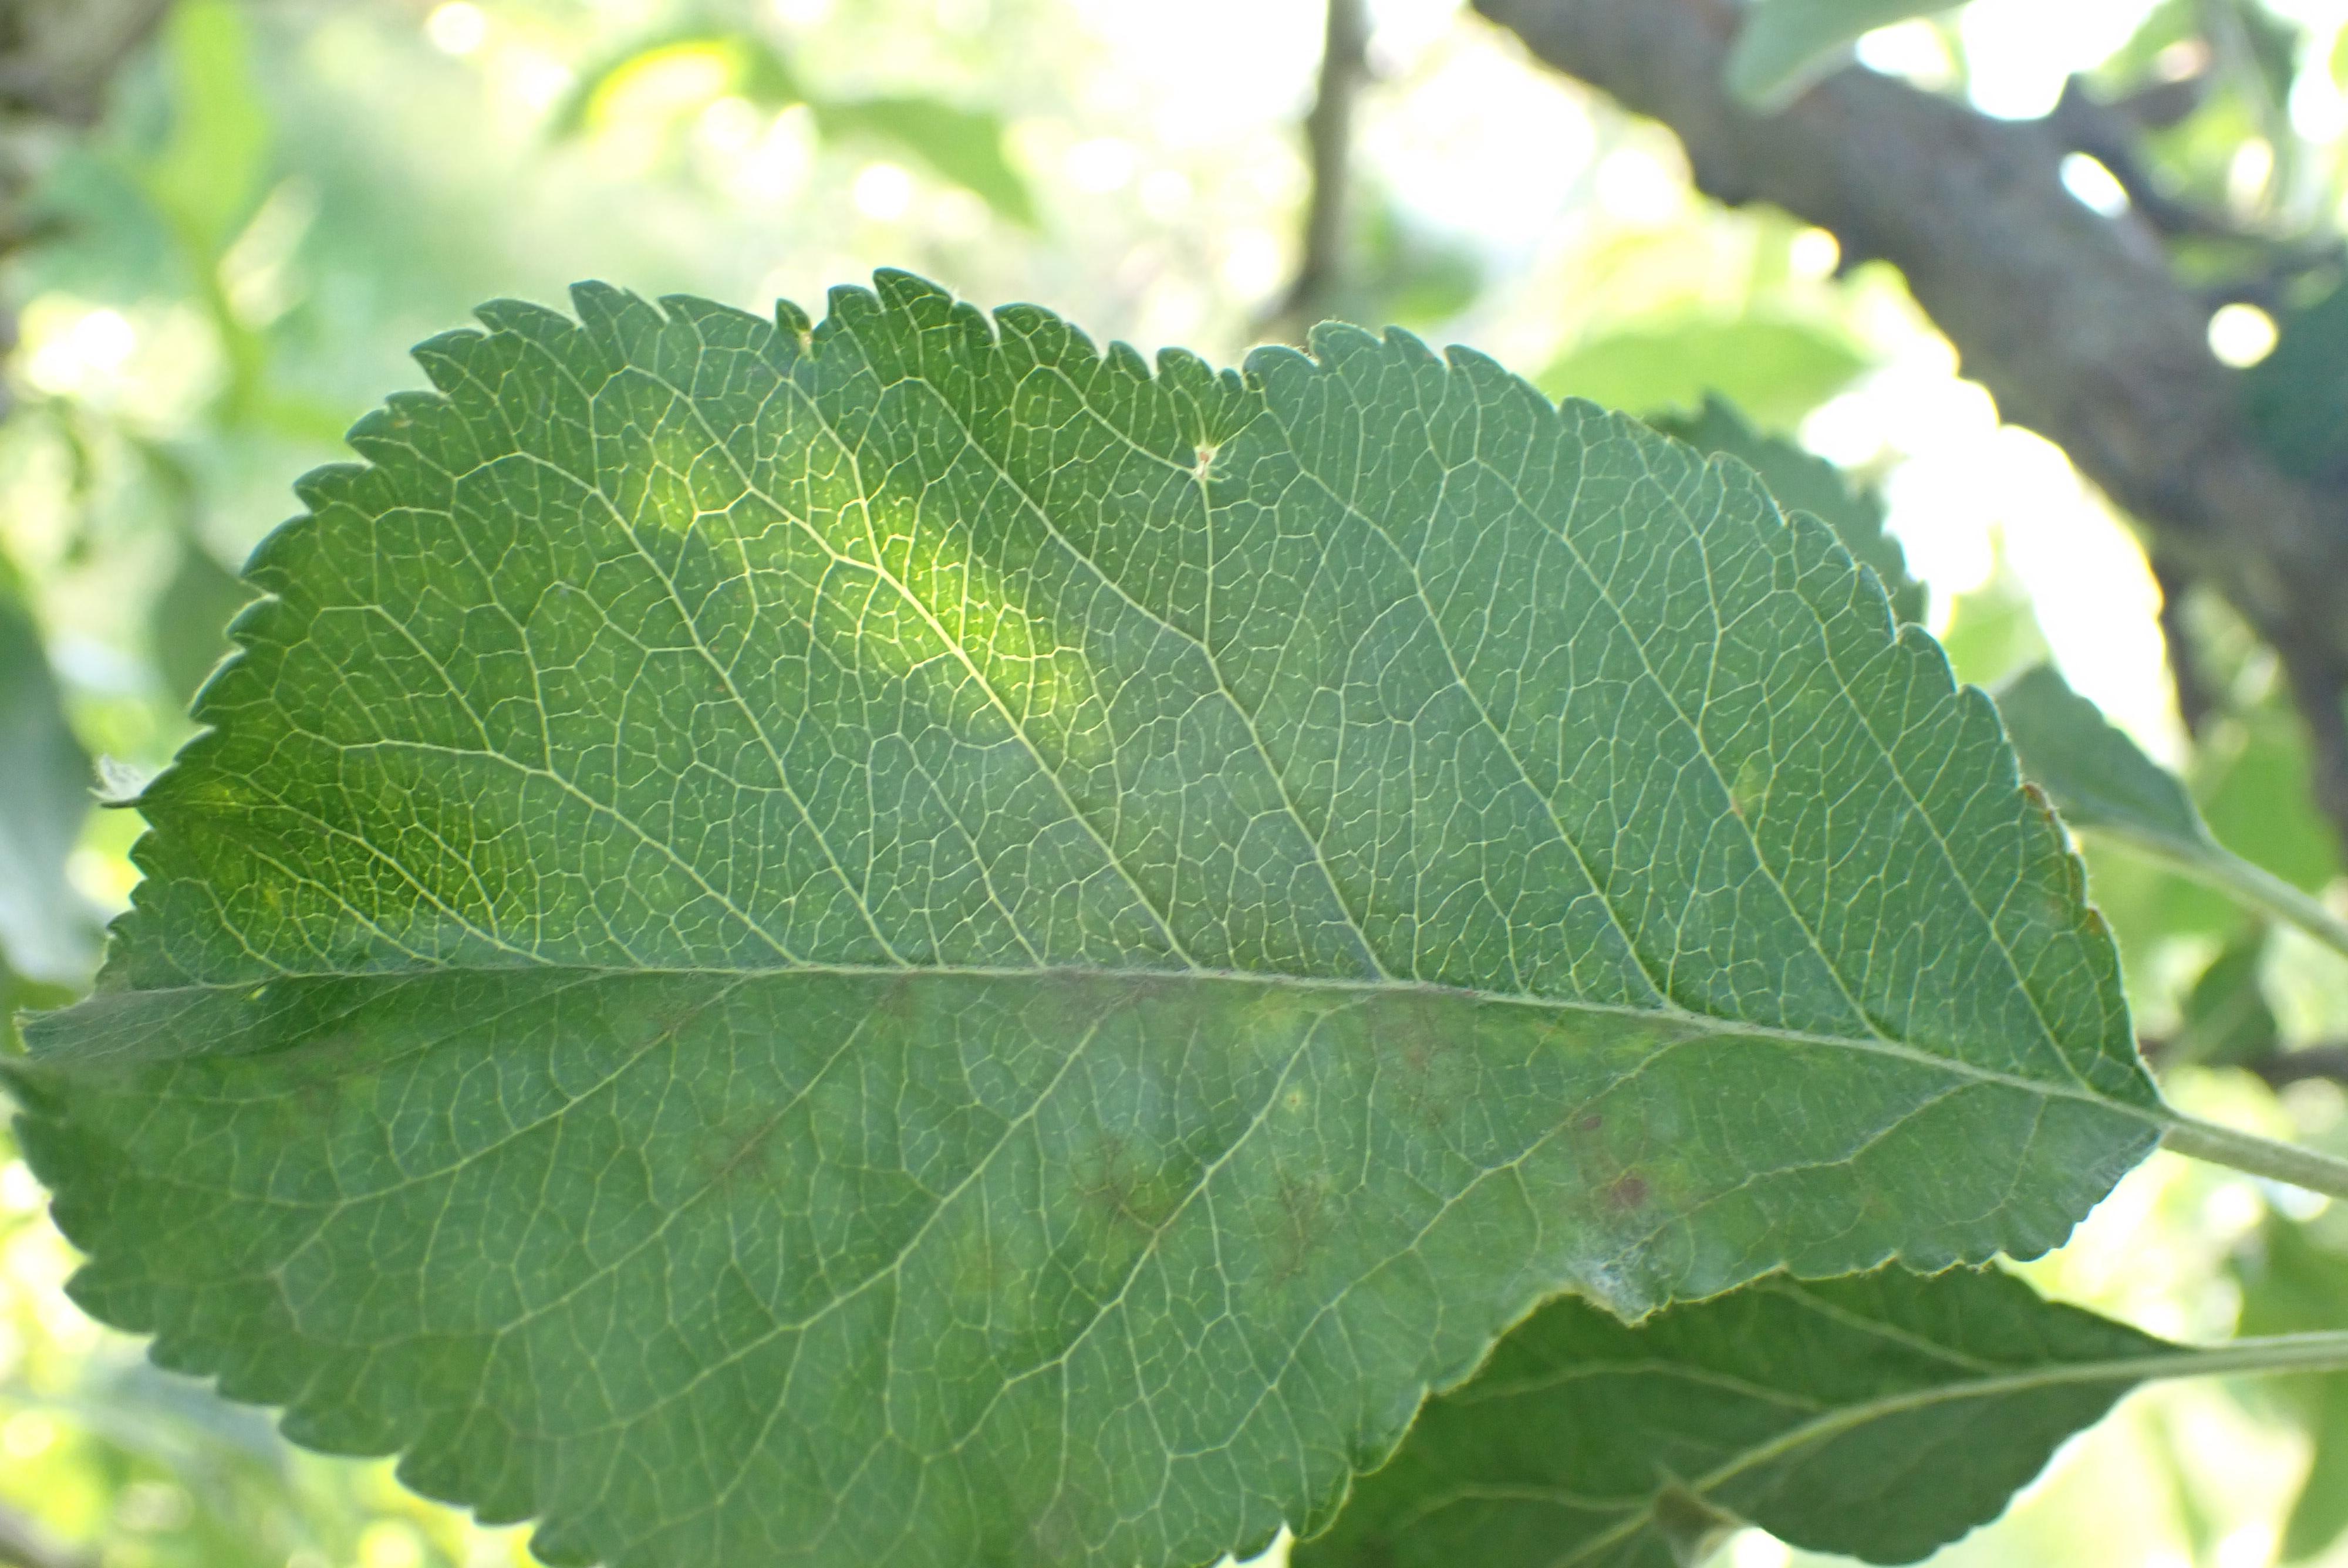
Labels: scab